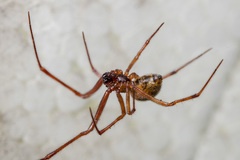
Species: Parasteatoda_tepidariorum